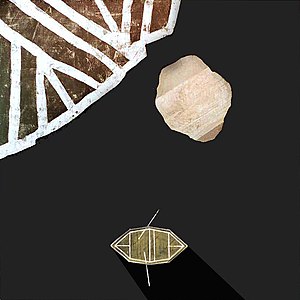
Erling Gregers
"""Natbillede"" af Erling Gregers 2004, solgt til Århus Kommune"
"""Natbillede"" af Erling Gregers 2004, solgt til Århus Kommune"
Sissel Gregers
Erling Gregers, er en dansk billedkunstner og skulptør.